Elisabeth Raudaschl

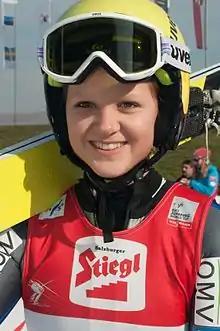
Raudaschl in Hinzenbach, 2015

Elisabeth Raudaschl (born 7 November 1997) is an Austrian ski jumper who has competed at World Cup level since the 2013/14 season.